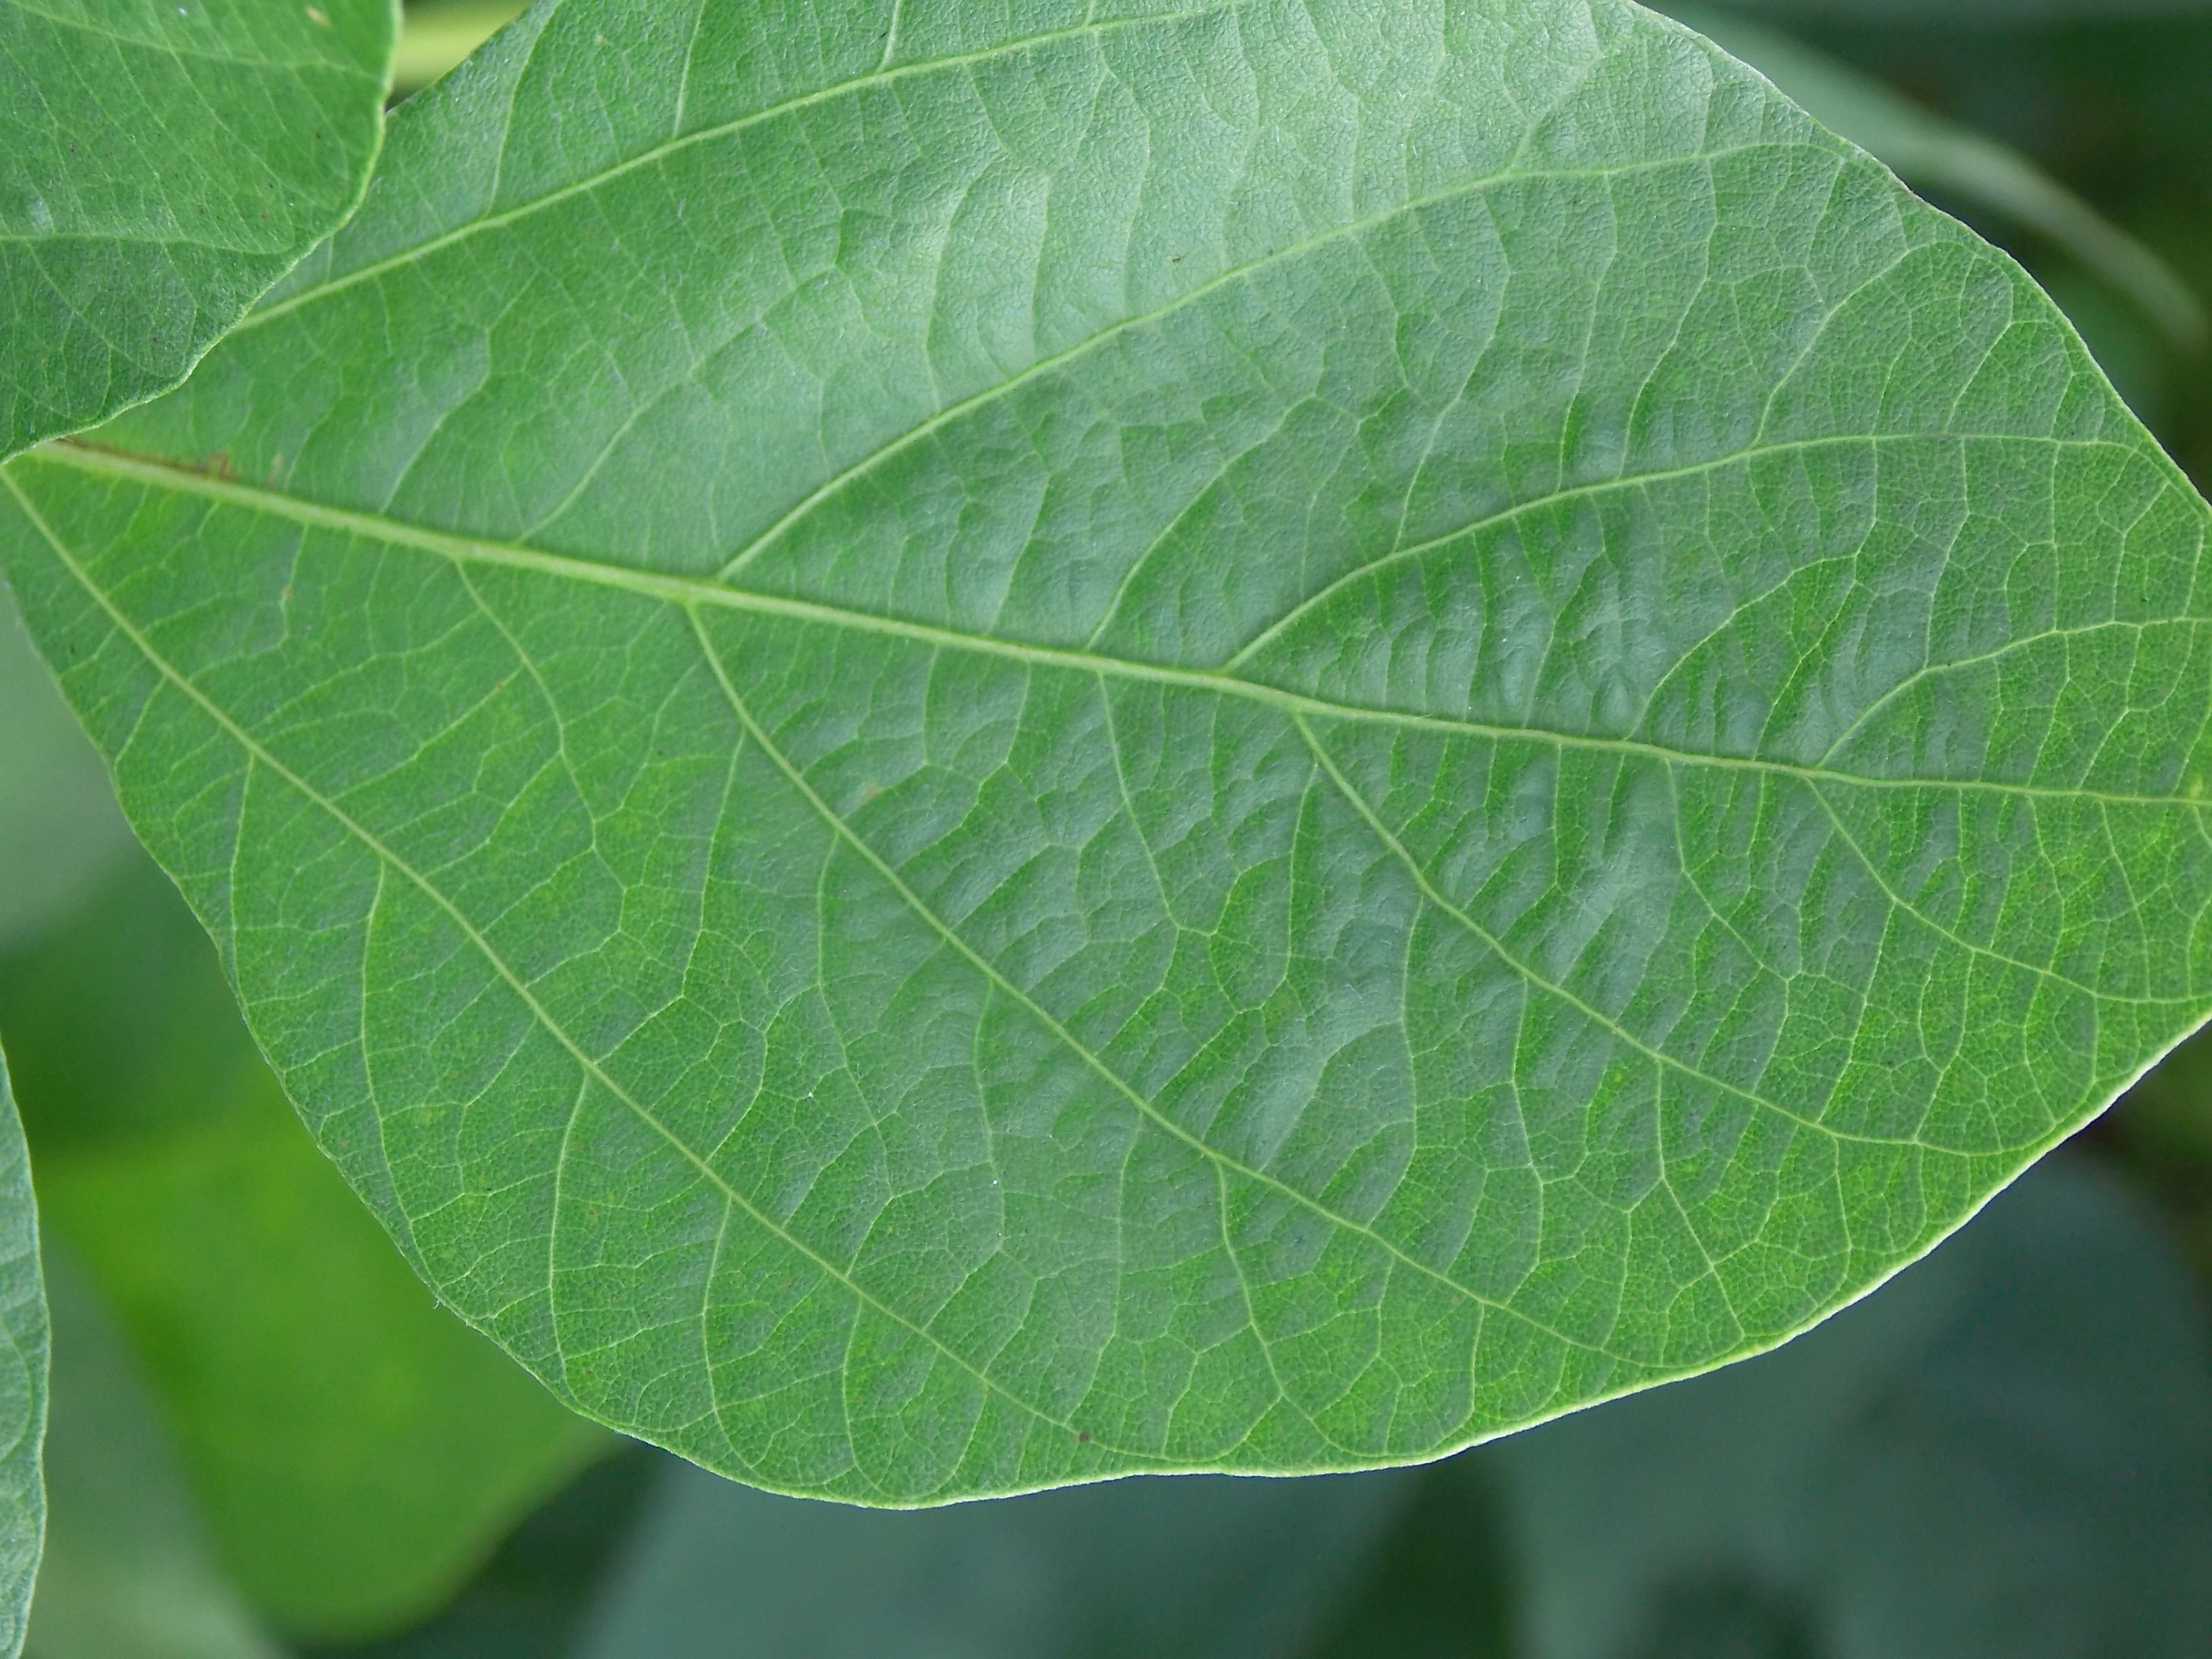
Label: Healthy